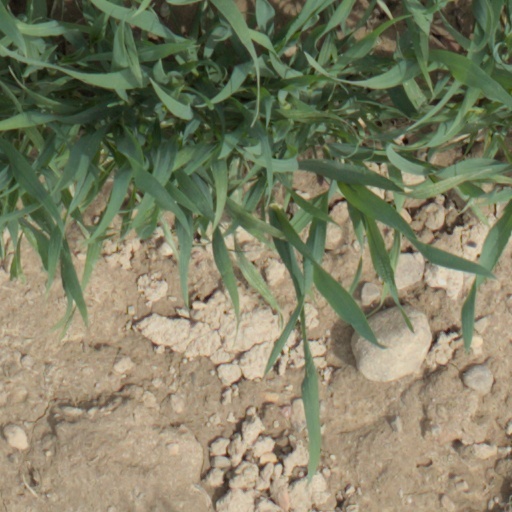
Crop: wheat